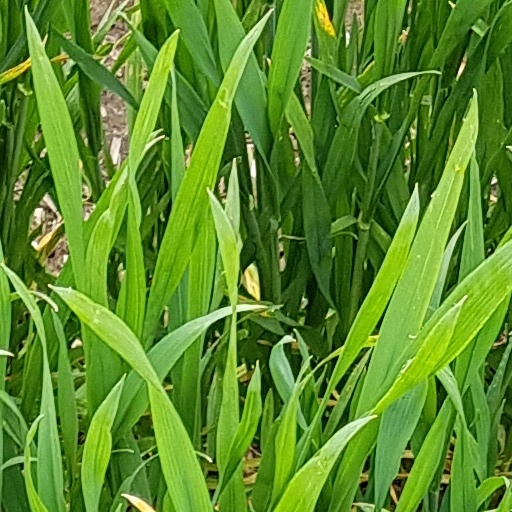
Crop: wheat